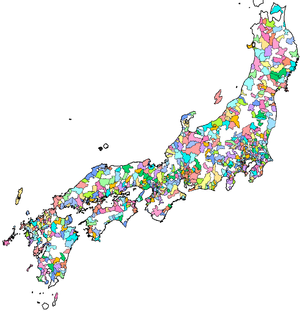
Les villes, officiellement traduit en anglais par city, sont une unité de gouvernement local au Japon. Avec les arrondissements spéciaux de Tokyo, les bourgs et les villages, il s'agit de l'un des quatre types de municipalités japonaises telles que définies par la loi d'autonomie locale de 1947. Il caractérise la ville en question par le kanji shi, placé en suffixe après le nom de la commune comme pour la plupart des autres subdivisions administratives japonaises, reprenant en cela la nomenclature chinoise pour les subdivisions administratives.